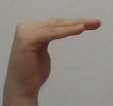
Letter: haa